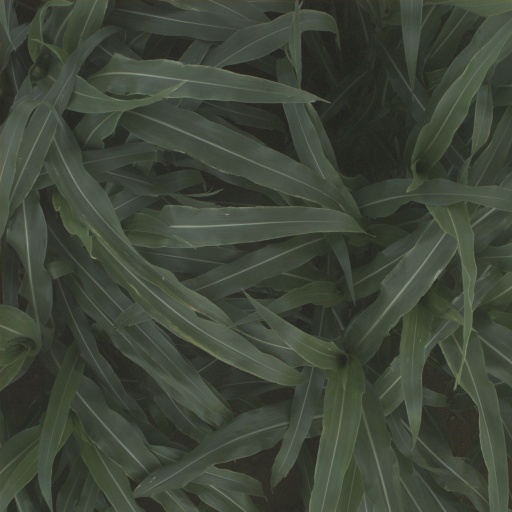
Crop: sorghum